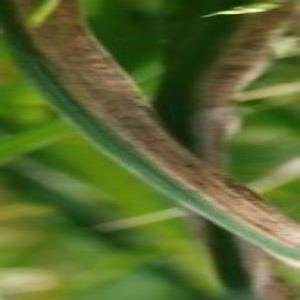
Disease: Bacterialblight